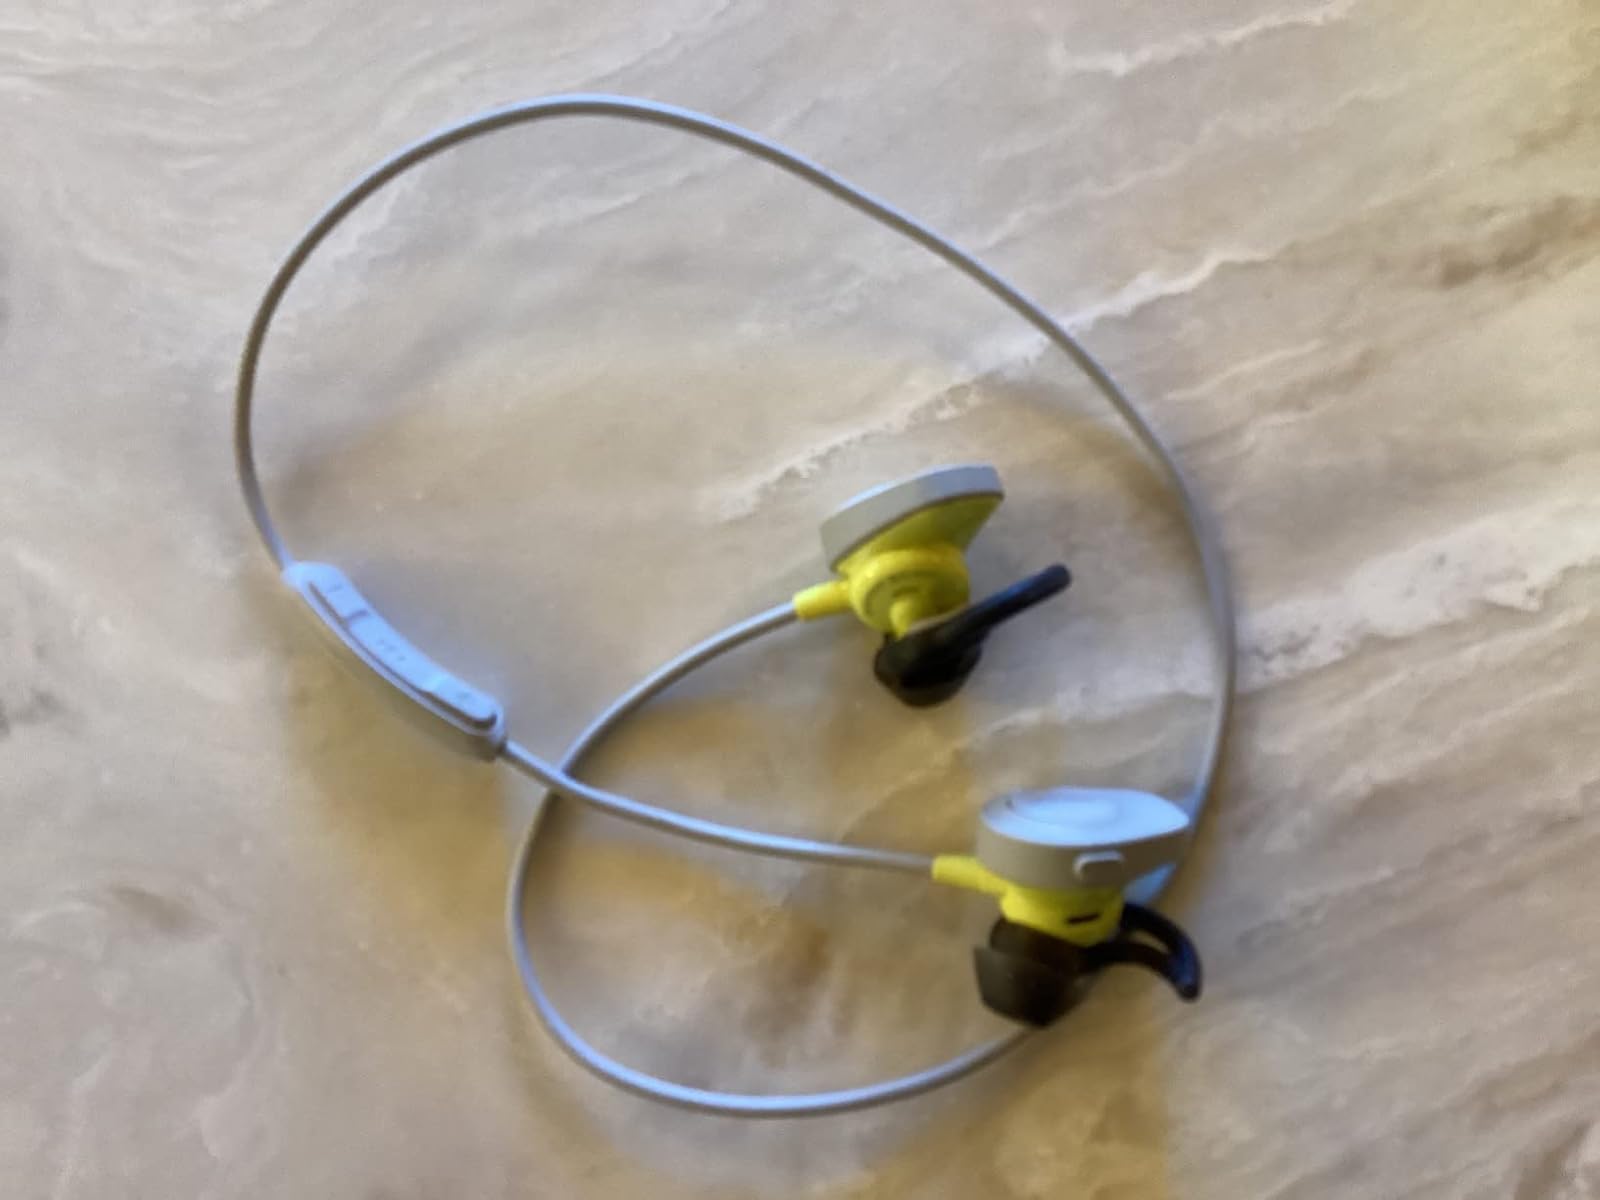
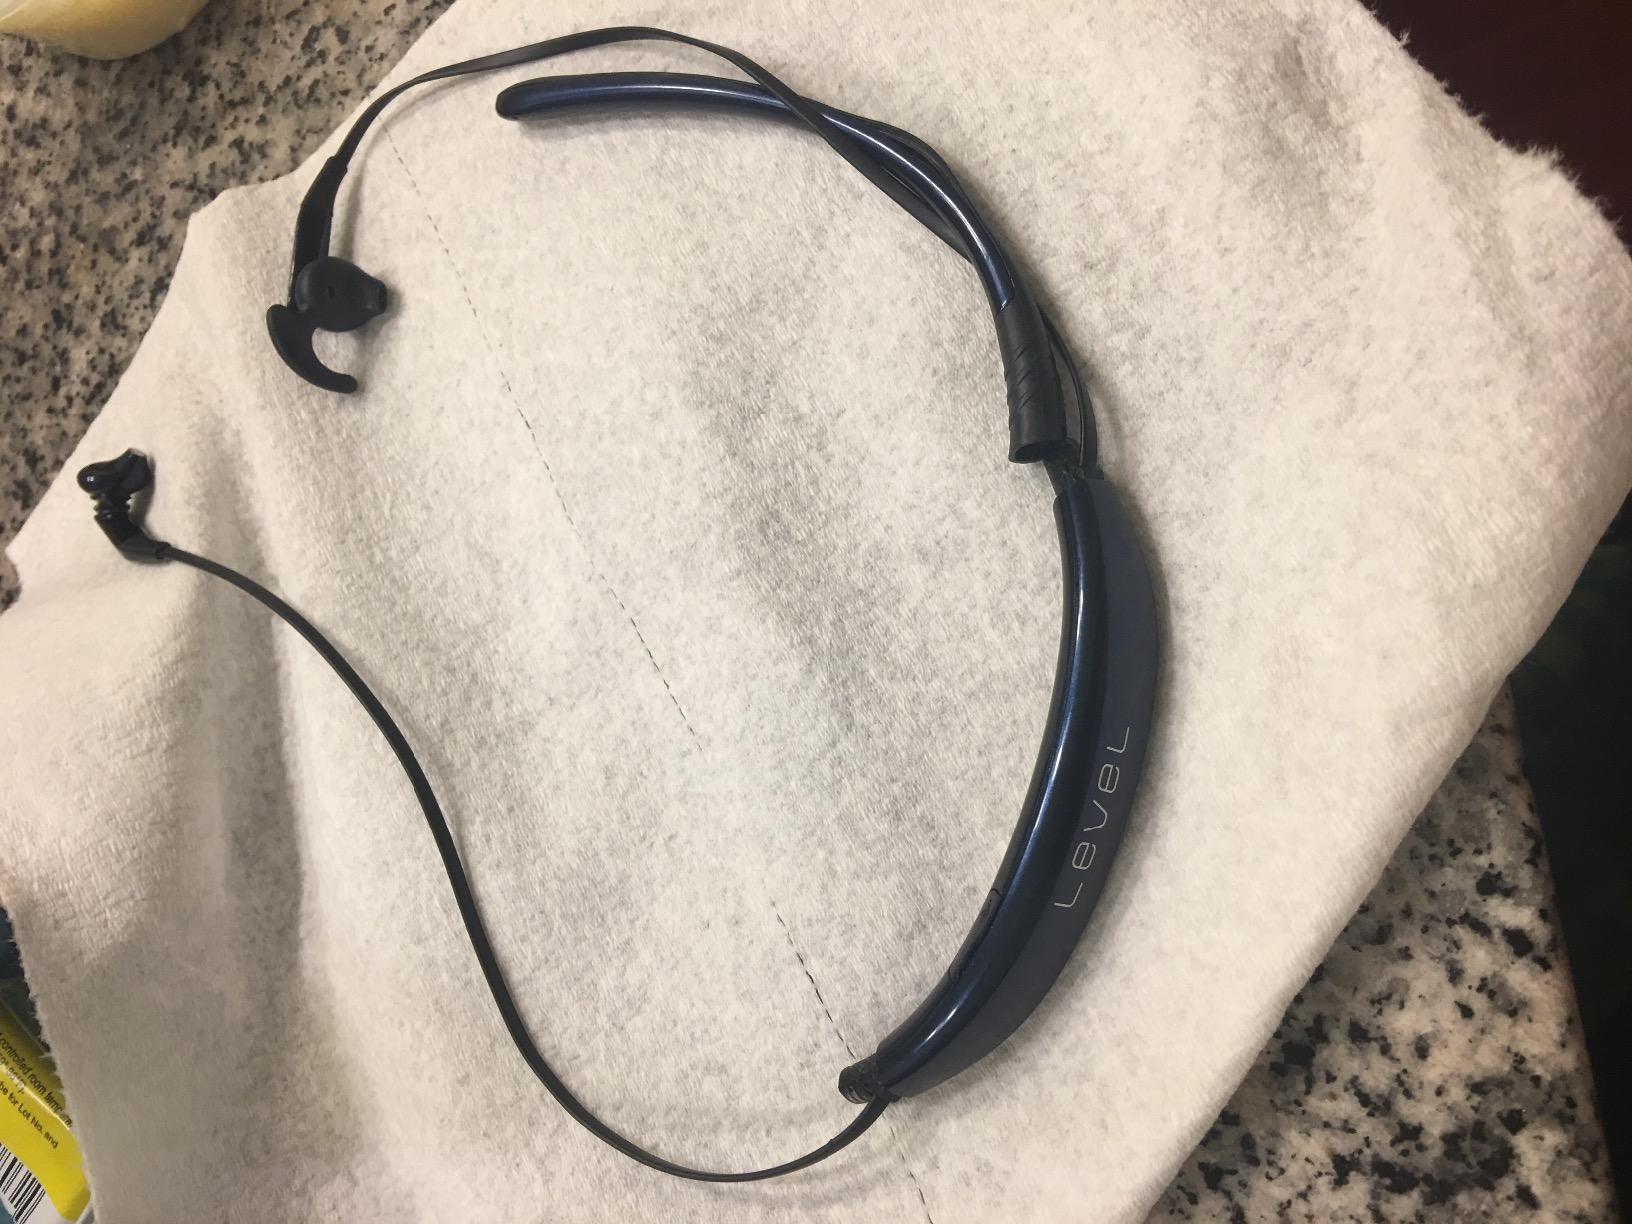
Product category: headphones
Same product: no